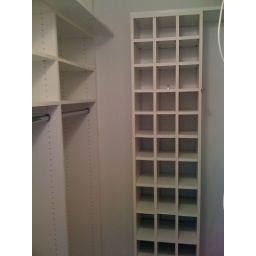
Walk in closet, bedroom ... shooooooes, cable box for TV goes into closet